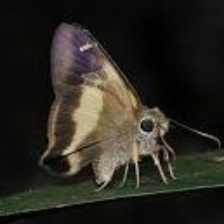
Species: COMMON BANDED AWL